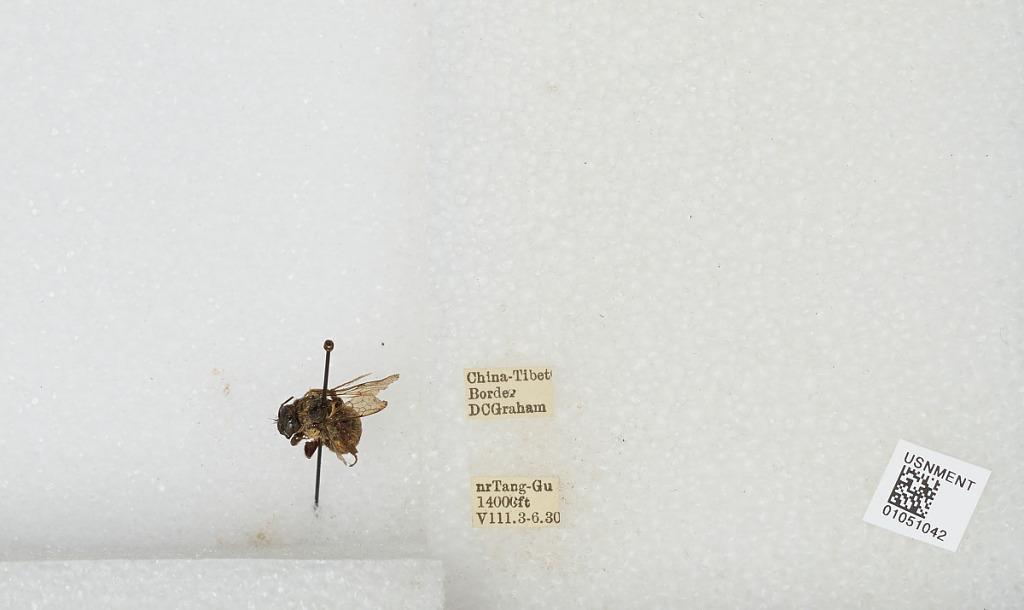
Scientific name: Bombus sp.
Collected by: D. Graham
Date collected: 1930-8-3
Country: China
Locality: near Tanggo, China-Tibet border